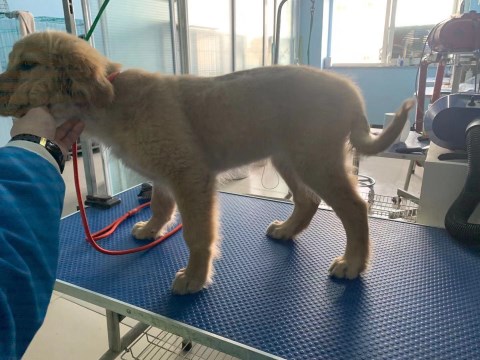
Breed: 5355-n000126-golden_retriever